Harro Schulze-Boysen

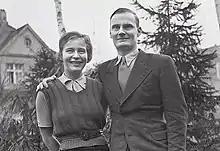
Harro and Libertas The picture was taken in 1935

To protect himself from further persecution, Schulze-Boysen surrounded himself with a group of politically incorruptible friends who were left-leaning anti-fascists, among them artists, pacifists and Communists. In the summer of 1934, he met 20-year-old Libertas Haas-Heye while they were sailing on the Wannsee, who worked at Metro-Goldwyn-Mayer in Berlin as a press officer.